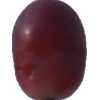
Label: pink_grape